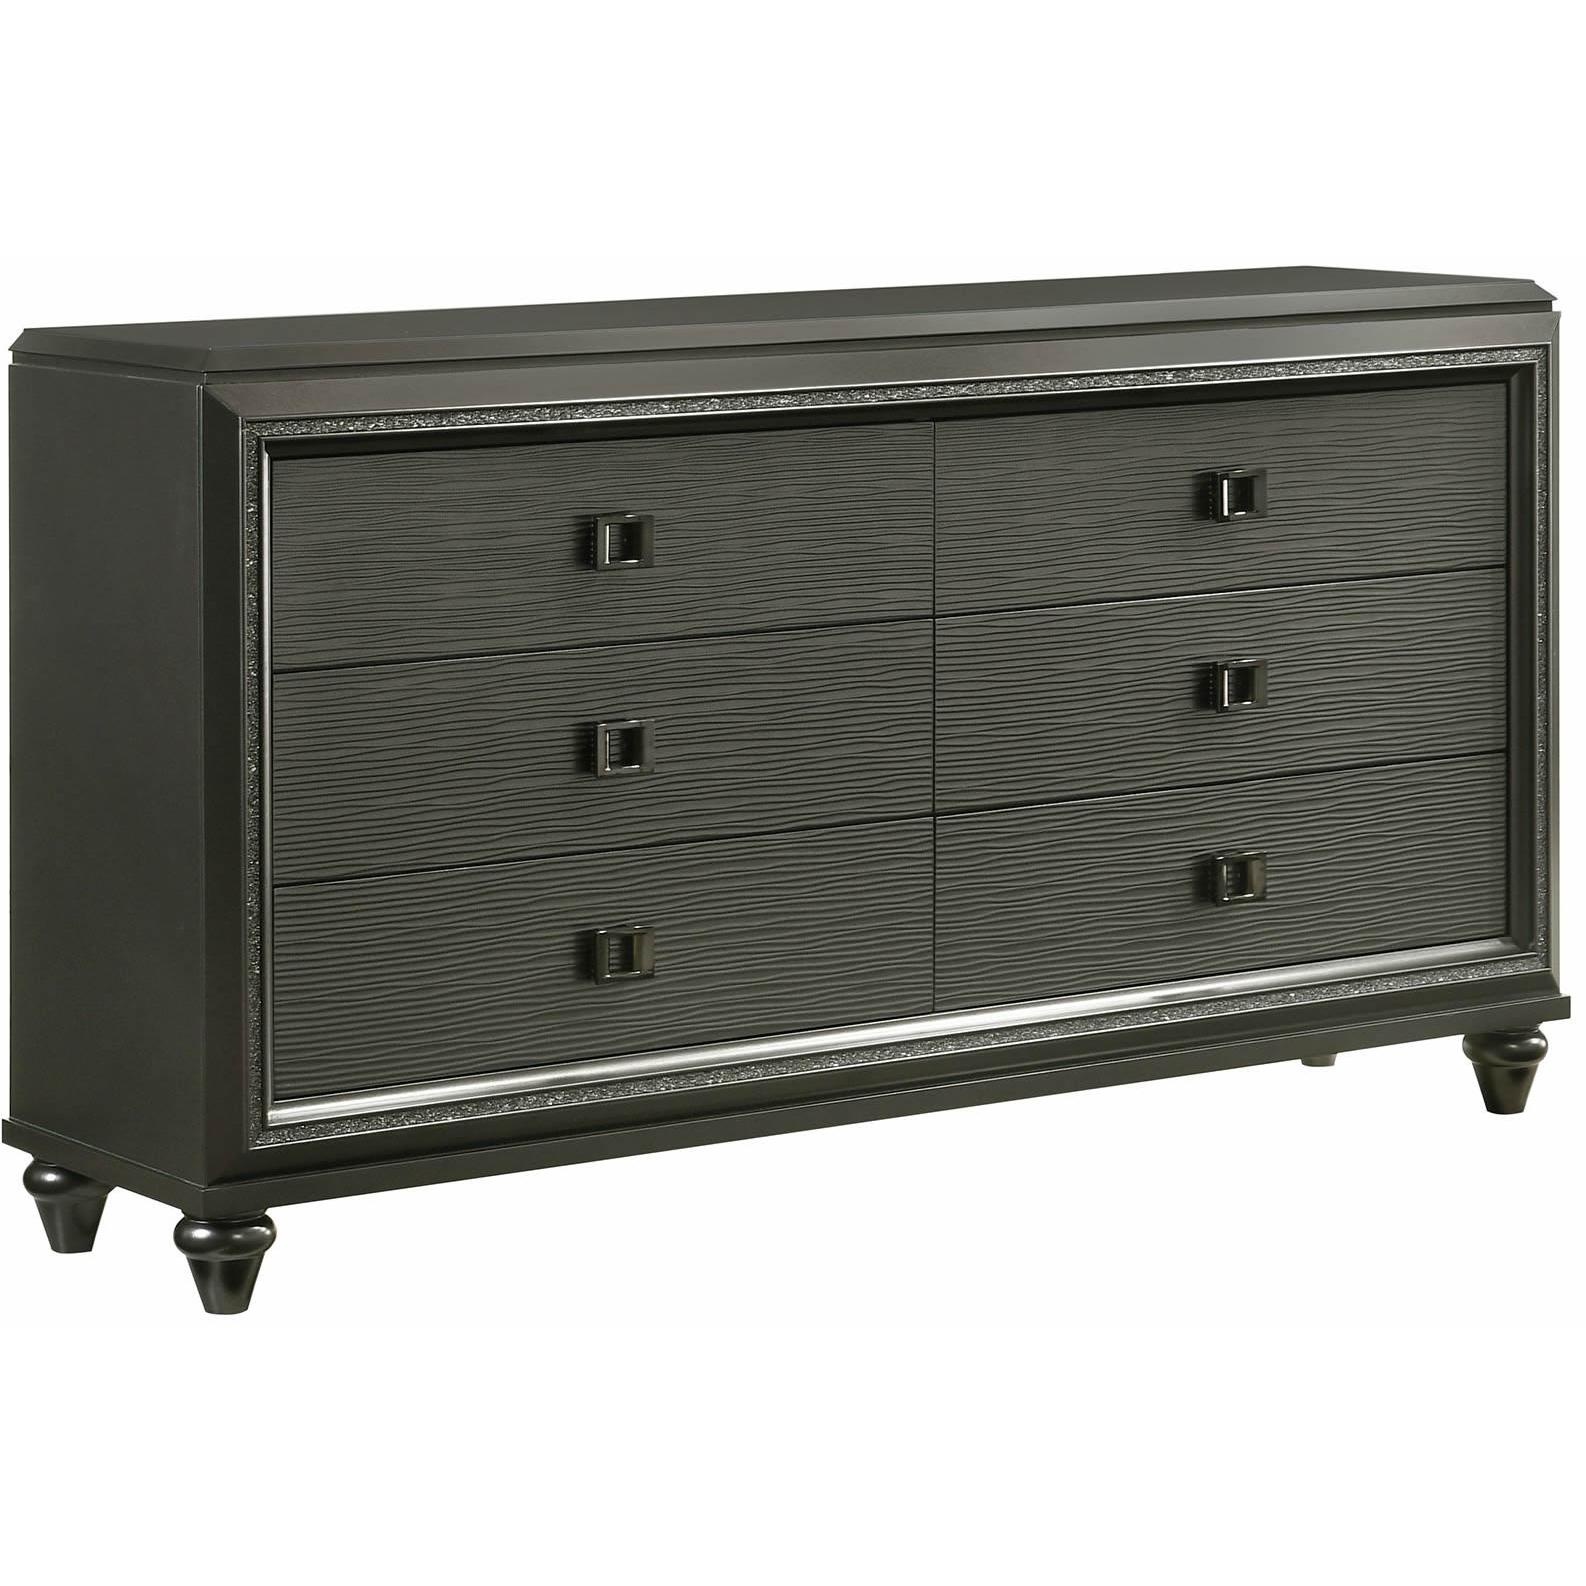
Elements International Moonstone MN600DR Dresser
The Moonstone 6-Drawer Dresser comes with six, spacious drawers, allowing you to store away your belongings. The top drawers feature black, felt lining making it easy to store away your more valuable items. The bottom drawers come with a dust-proofing layer to help further protect your belongings. You can add this transitional piece to your home today for a look that will never go out of style!
Brand: Elements International
Category: Furniture > Cabinets & Storage > Dressers